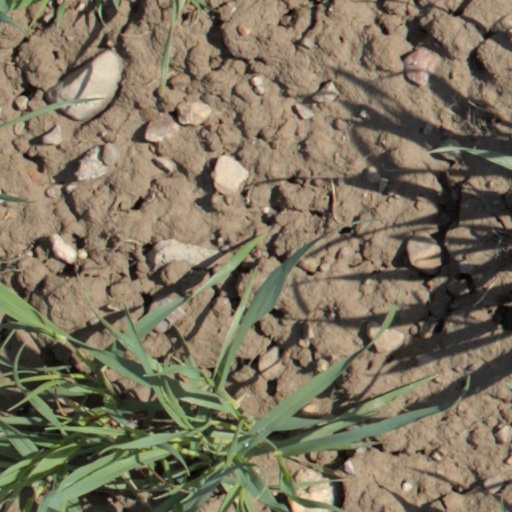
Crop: wheat